List of Empire ships (N)

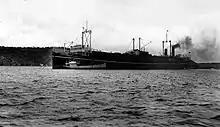
The ship as "Anglo-Norse"

"Empire Norse" was an 8,120 GRT tanker which was built by Palmers Shipbuilding and Iron Co Ltd, Hebburn. Completed in 1914 as "Maricopa". Sold in 1929 to Falkland Shipowners Ltd, London and renamed "Anglo-Norse". On 19 August 1941 she was in a collision with SS "Lanark" and put into the River Tyne with damage to her hull. On 31 August 1941 she caught fire while being repaired. Her cargo included ammunition that exploded, so she was scuttled. Raised on 3 September. To MoWT, repaired and renamed "Empire Norse". To Falkland Shipowners Ltd, London and reverted to "Anglo-Norse" name in 1946. Sold in 1956 to Anders Jahre & Co, Norway and renamed "Janina". On 15 January 1957 she caught fire north-west of Lisbon. She was abandoned and sank on 18 January.